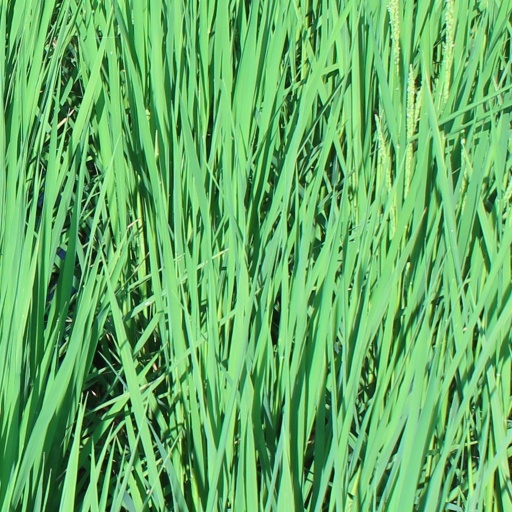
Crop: rice